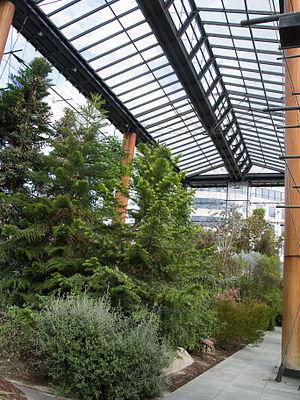
A l'intérieur d'une des deux serres du Parc André-Citroën, à Paris.
Le parc André-Citroën est un jardin public situé sur la rive gauche de la Seine.
Le jardin Caroline-Aigle est un jardin public situé sur la rive gauche de la Seine, localisé dans le parc André-Citroën.
Une serre est une structure close ou semi-ouverte translucide, en verre ou en plastique, soutenue par une structure métallique ou en bois, destinée en général à la production agricole. Elle vise à protéger les cultures vivrières ou de loisir des éléments climatiques, afin d'améliorer la production des plantes, d'en accélérer la croissance et de les produire indépendamment des saisons grâce à un gain de température par blocage de la convection sous la structure.